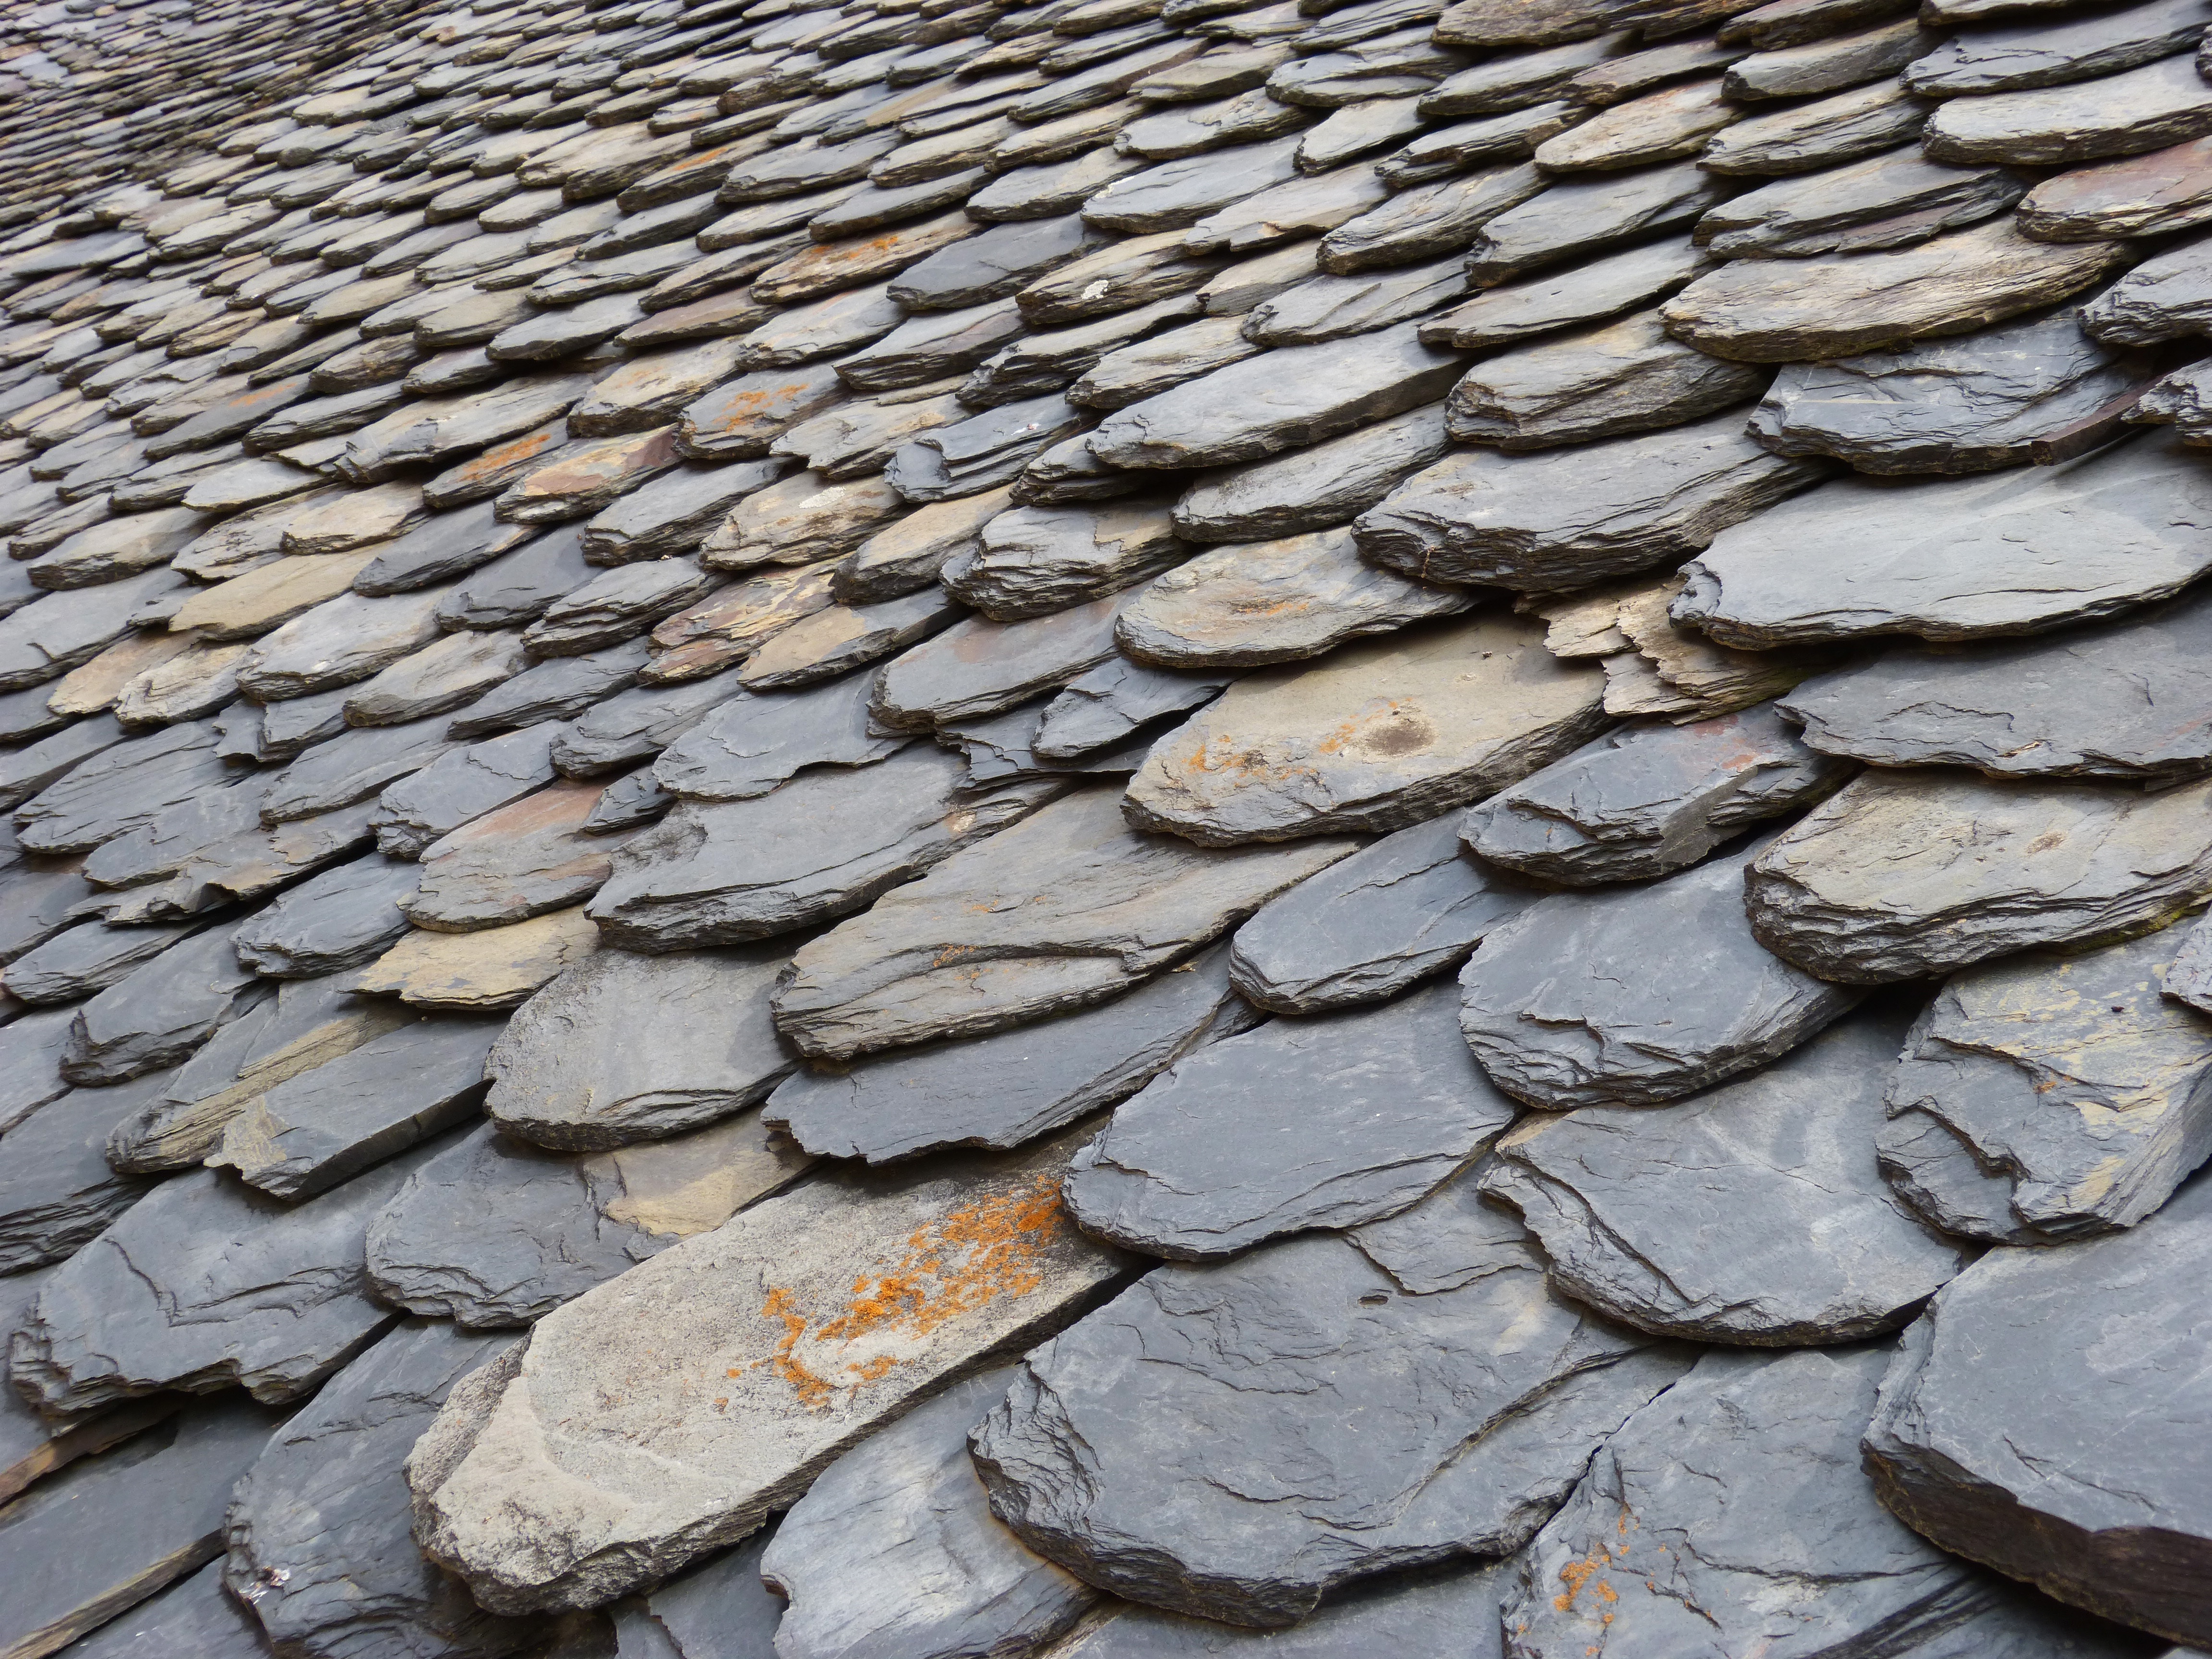
rock, wood, texture, floor, roof, cobblestone, wall, asphalt, walkway, soil, stone wall, material, slate, rubble, background, flooring, road surface, pyrenee catalunya, slate shingles, flagstone